Oxygen therapy

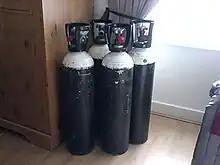
High pressure gas cylinders containing oxygen to be used at home. When in use, a regulator is connected to the cylinder valve and delivers gas at a constant low pressure through a hose to a mask that fits over a person's nose and mouth.

Some practitioners of alternative medicine have promoted "oxygen therapy" as a cure for many human ailments including AIDS, Alzheimer's disease and cancer. According to the American Cancer Society, "available scientific evidence does not support claims that putting oxygen-releasing chemicals into a person's body is effective in treating cancer", and some of these treatments can be dangerous.